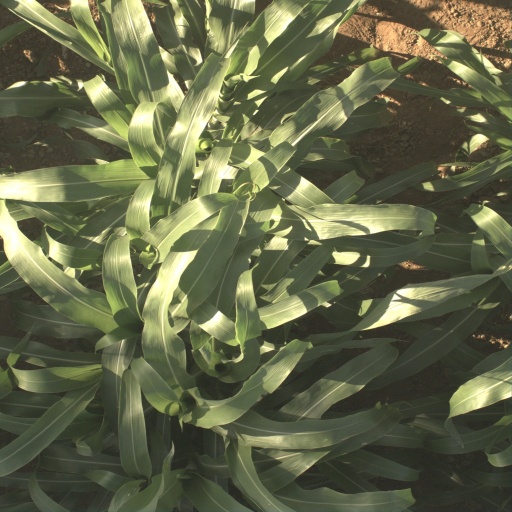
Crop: sorghum